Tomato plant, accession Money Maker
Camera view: horizontal (90 deg, fisheye); turntable rotation: 180 degrees
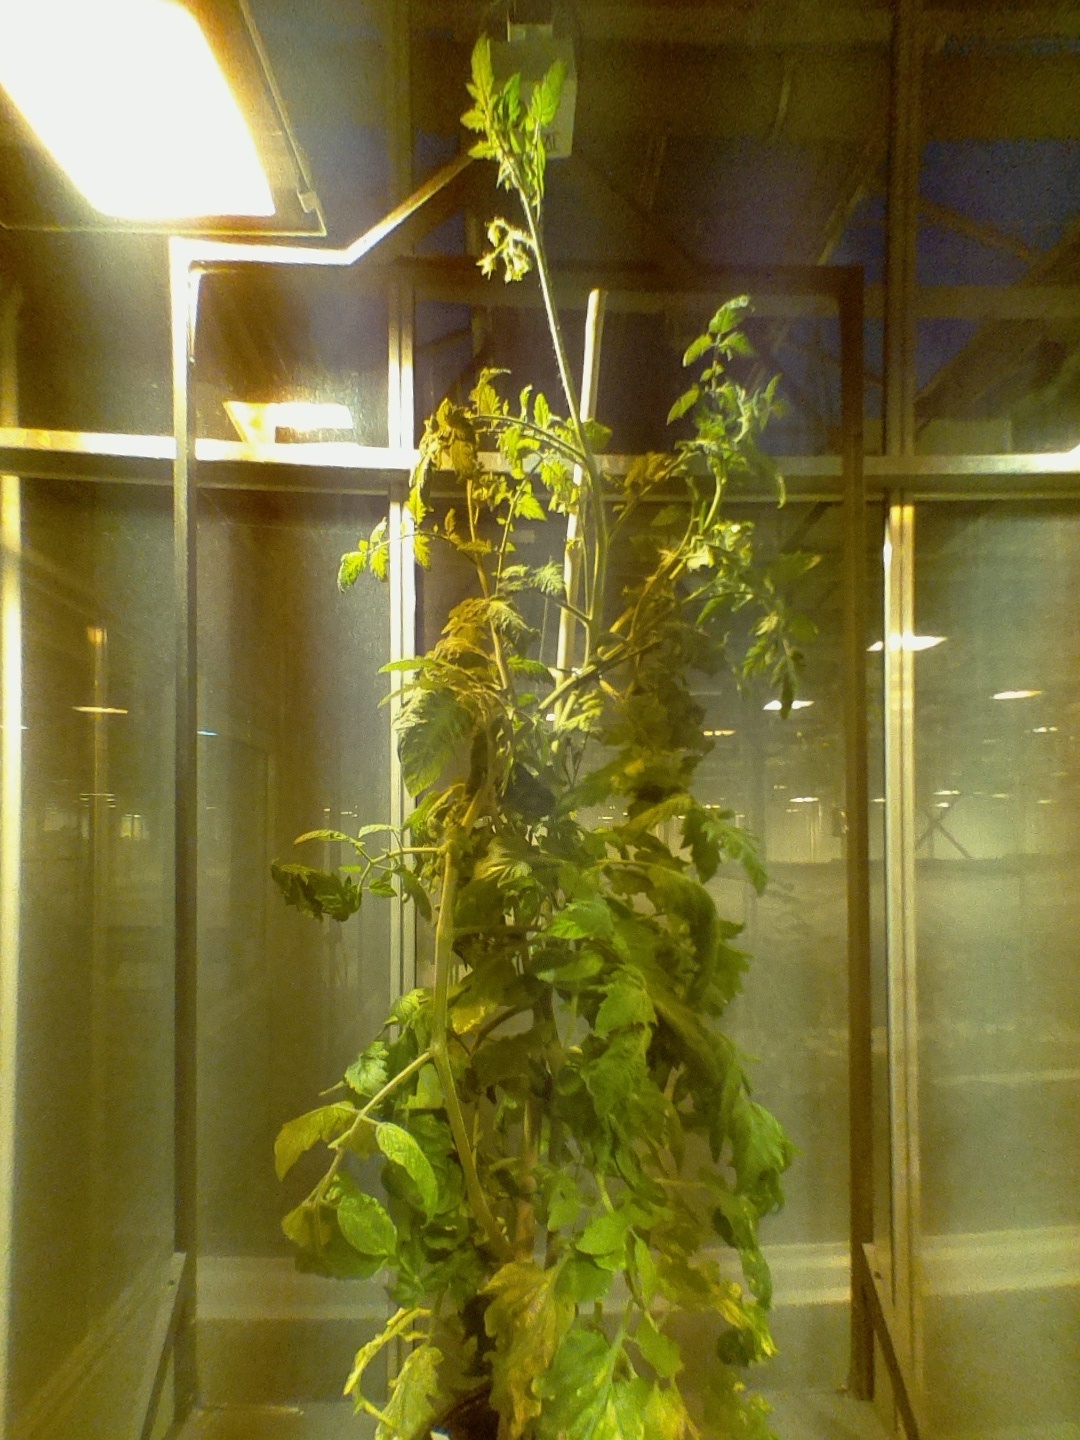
BBCH growth stage 73: 30%-40% of final fruit size